Wallace Terry

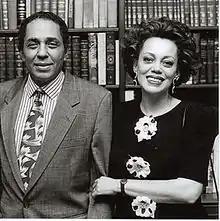
Wallace and Janice Terry

Wallace Houston Terry, II (April 21, 1938 – May 29, 2003) was an African-American journalist and oral historian, best known for his book about black soldiers in Vietnam, "Bloods: An Oral History of the Vietnam War" (1984), which served as inspiration for the 1995 crime thriller "Dead Presidents" and the Spike Lee's 2020 war drama "Da 5 Bloods".